Blanche Lemco van Ginkel

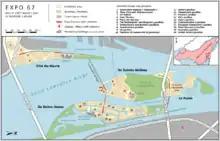
Map of Expo 67 site

Lemco van Ginkel was recognized for combining urban planning with her architectural skills, with a focus on modernist design as evidenced by the use of bold and unadorned elements. During the 1950s and 1960s, her firm headed projects including Bowring Park in St. John's, Newfoundland and Labrador, which was presented at the 1959 CIAM congress in Otterlo. This project included her work on the heritage-designated cantilevered pedestrian Van Ginkel Footbridge. Other Van Ginkel commissions included the central area plan of Montréal, the urban design of Midtown Manhattan, and the development of Pahang Tenggara, Malaysia.